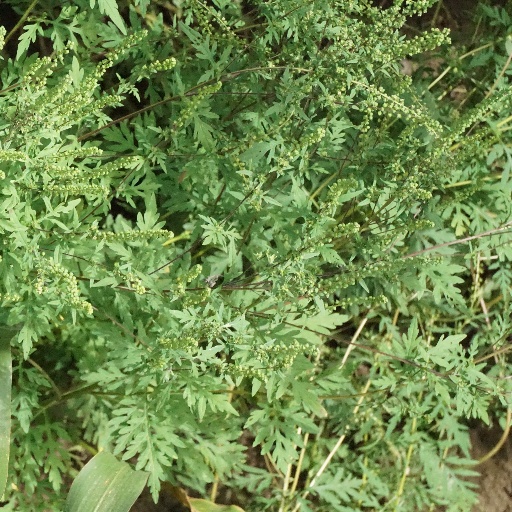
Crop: maize; corn